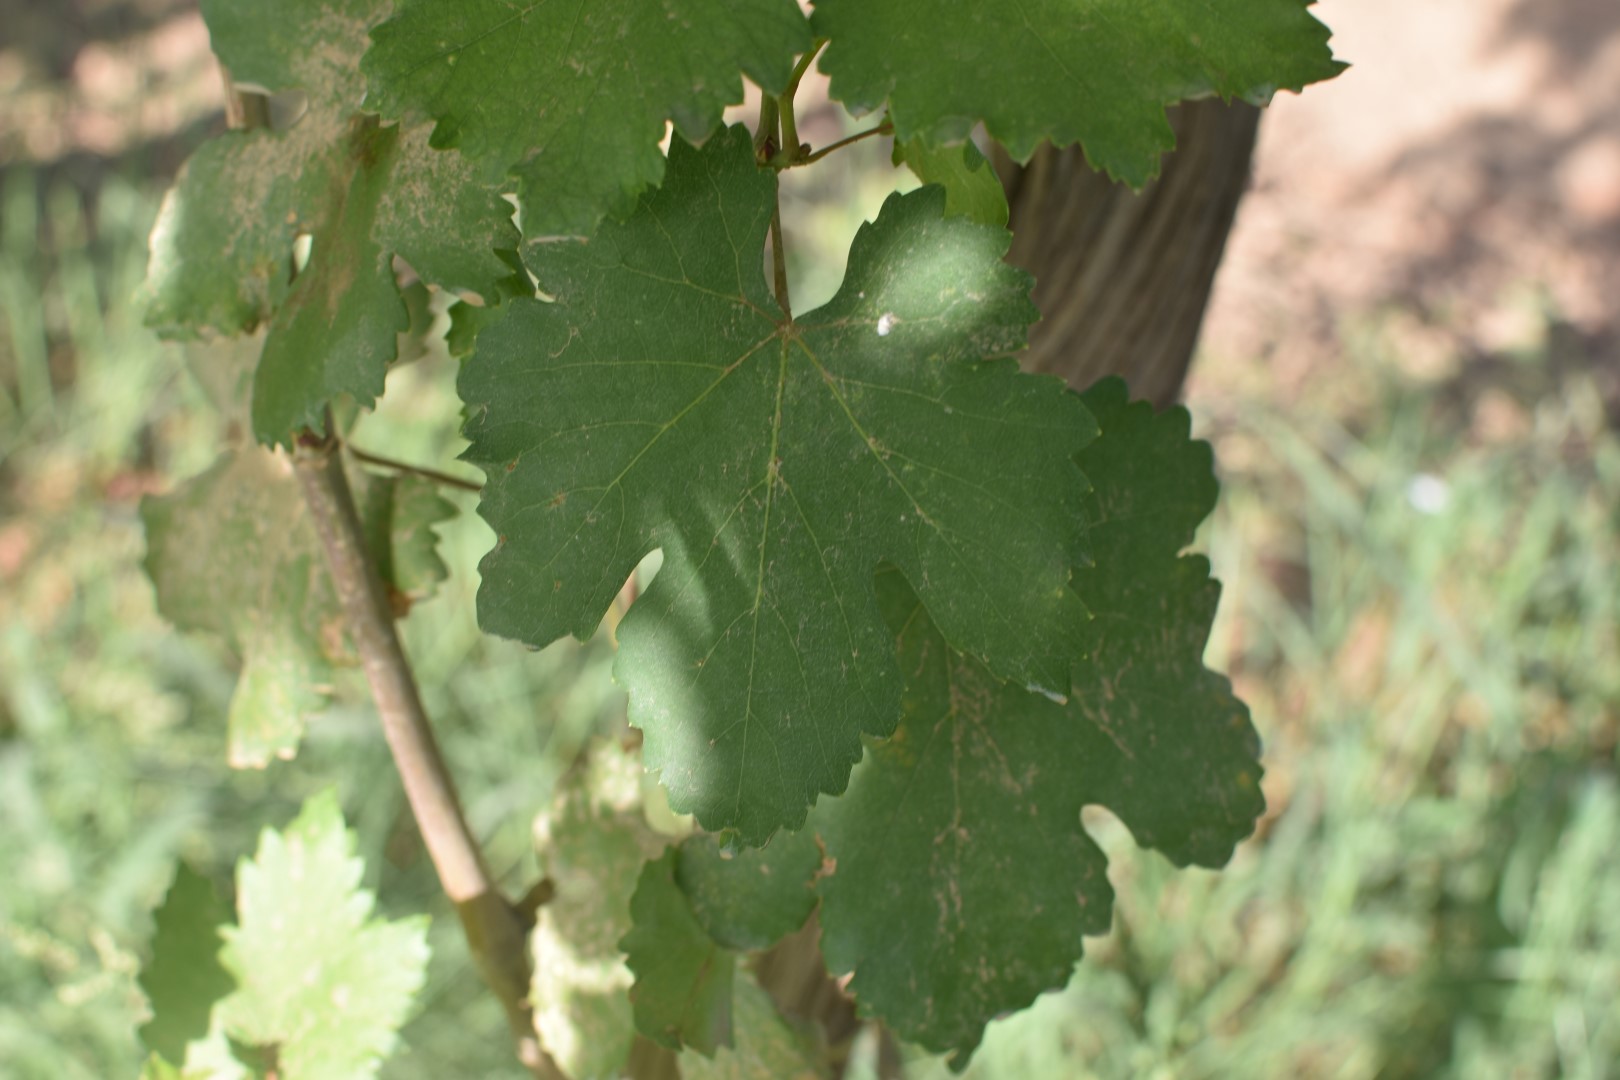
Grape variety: Deas Al-Annz